Crawford County Courthouse (Wisconsin)

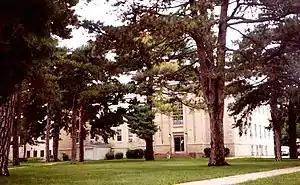
Crawford County Courthouse

The Crawford County Courthouse is located in Prairie du Chien, Wisconsin.